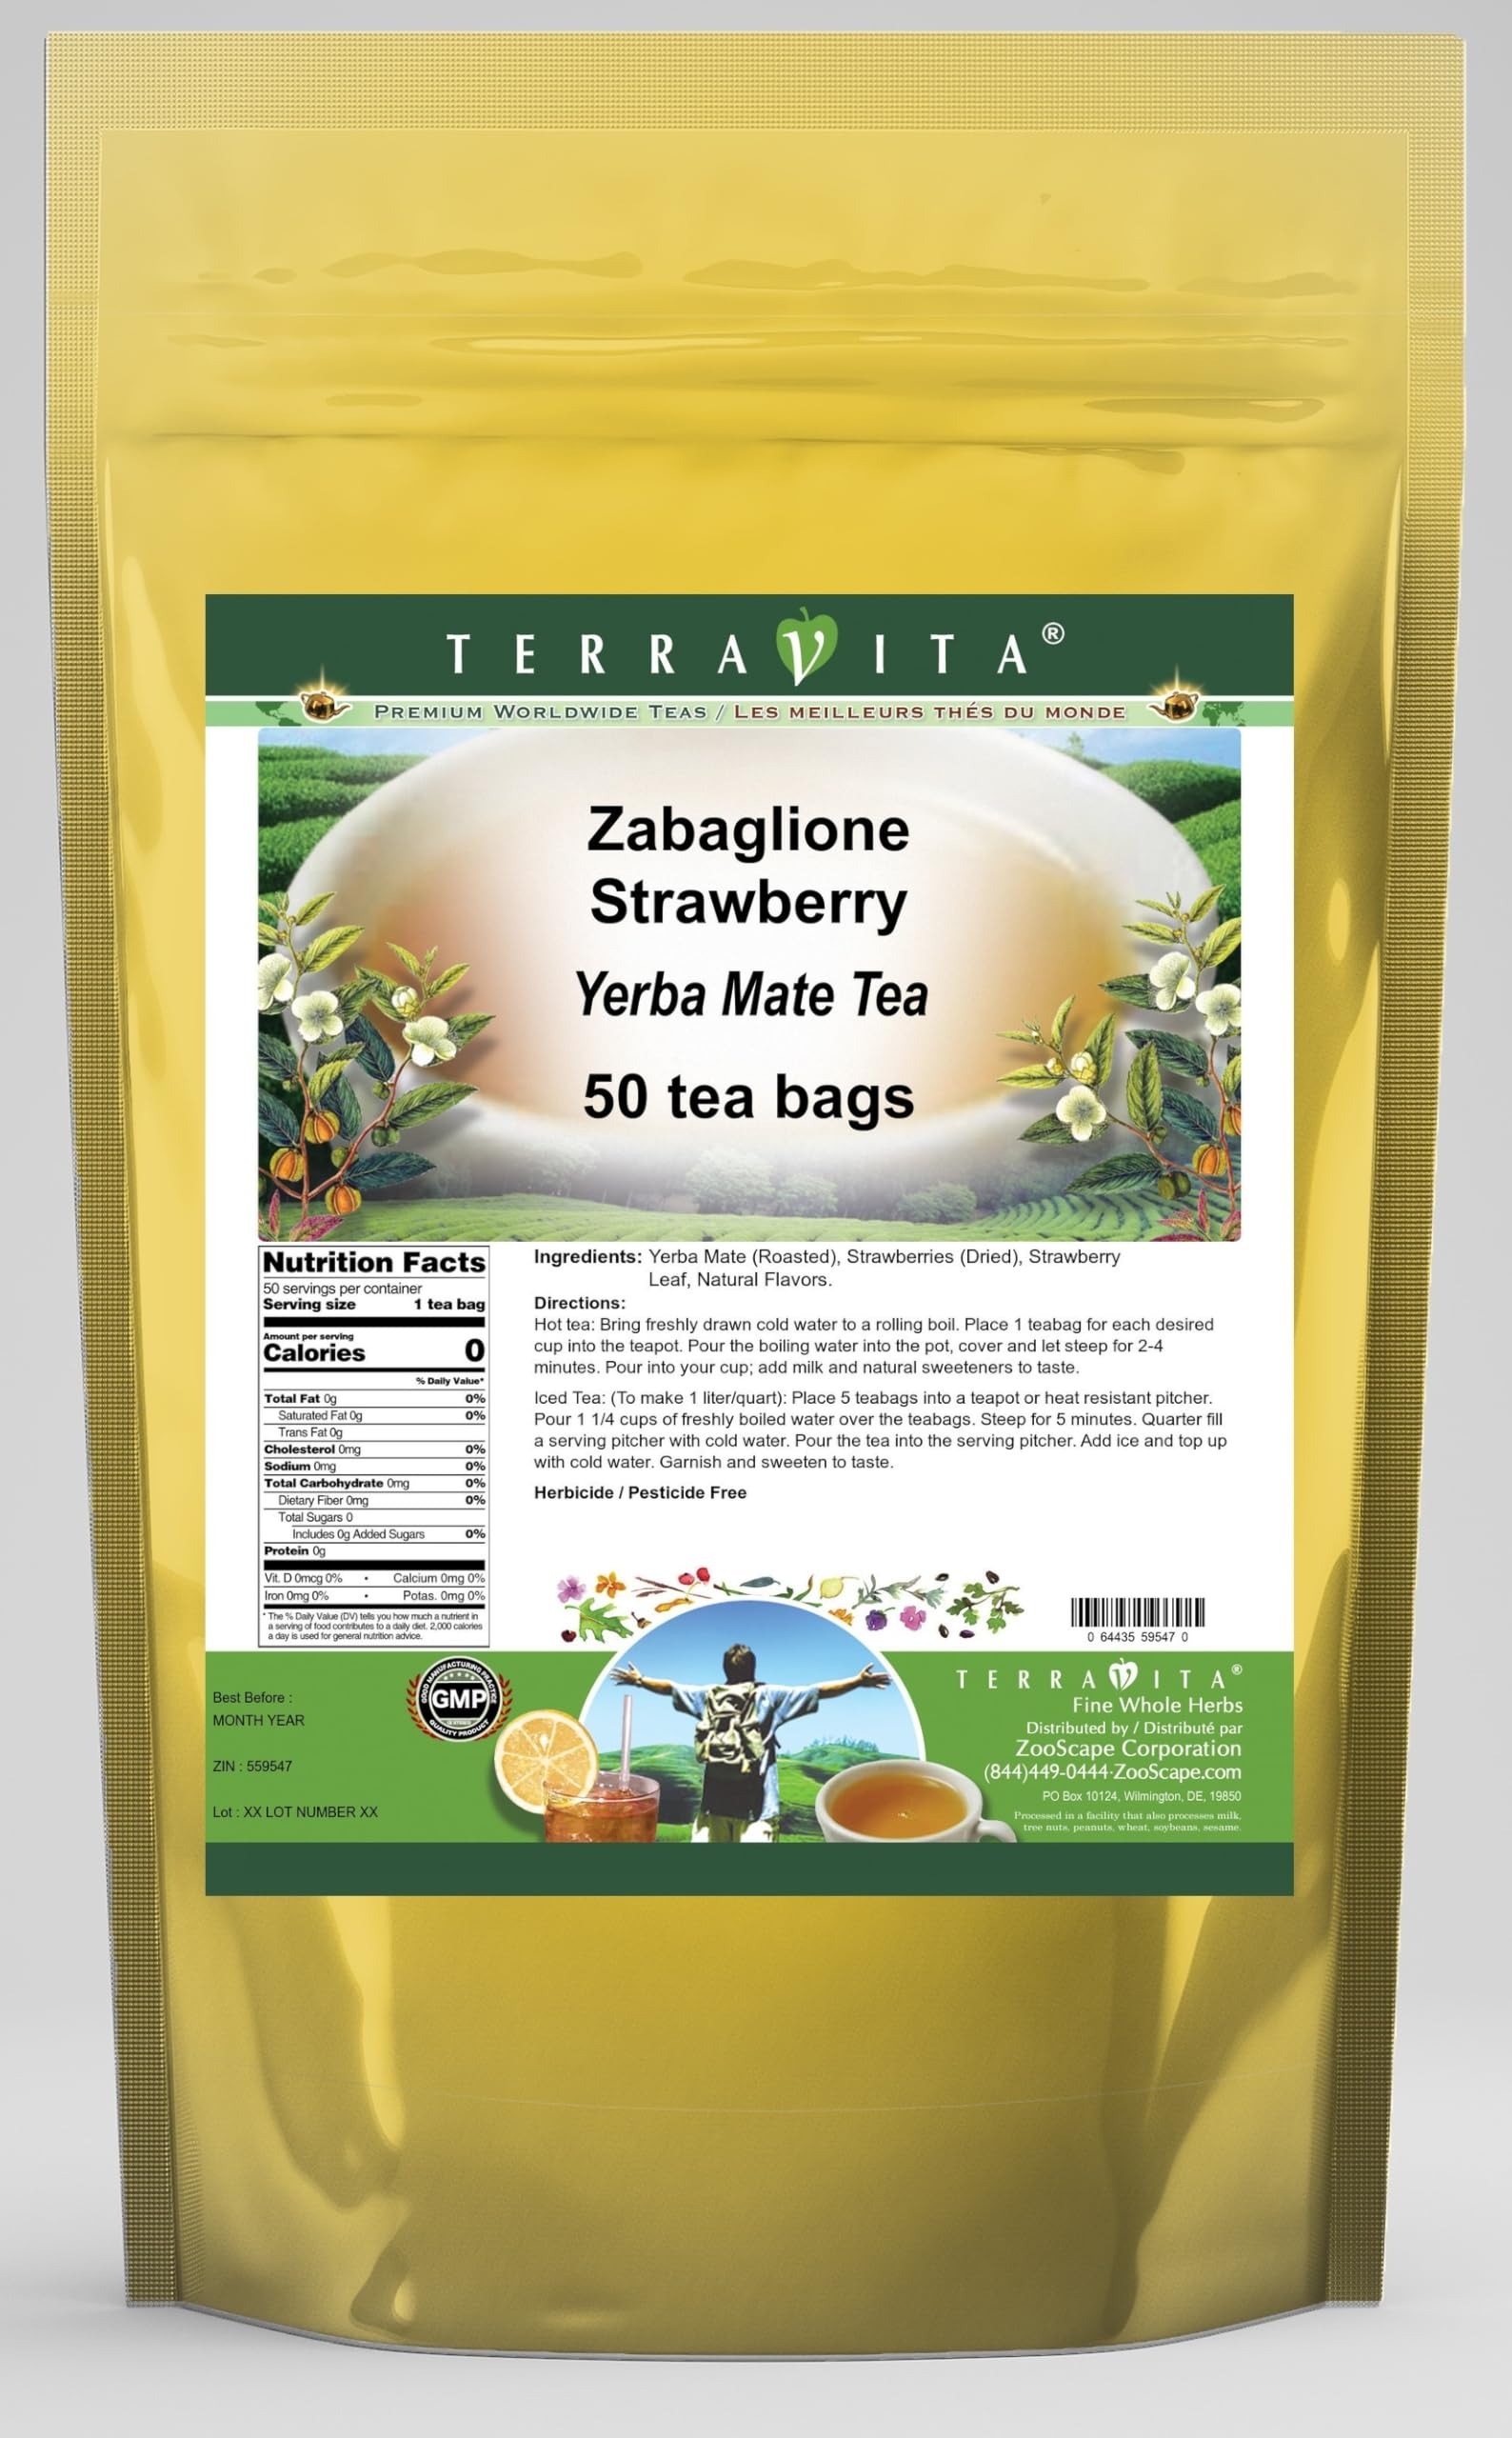
Item Name: Zabaglione Strawberry Yerba Mate Tea (50 tea bags, ZIN: 559547) - 3 Pack
Bullet Point: Our Zabaglione Strawberry Yerba Mate tea is a scrumptuous all-natural flavored Yerba Mate coffee substitute with Strawberries and Strawberry Leaf that will refresh you with its terrific taste! You will enjoy the earthy and acidity-free Zabaglione Strawberry aroma and flavor again and again! - Ingredients: Yerba Mate, Strawberries, Strawberry Leaf and Natural Zabaglione Strawberry Flavor.
Product Description: Our Zabaglione Strawberry Yerba Mate tea is a scrumptuous all-natural flavored Yerba Mate coffee substitute with Strawberries and Strawberry Leaf that will refresh you with its terrific taste! You will enjoy the earthy and acidity-free Zabaglione Strawberry aroma and flavor again and again! - Ingredients: Yerba Mate, Strawberries, Strawberry Leaf and Natural Zabaglione Strawberry Flavor. - Hot tea brewing method: Bring freshly drawn cold water to a rolling boil. Place 1 teabag for each desired cup into the teapot. Pour the boiling water into the pot, cover and let steep for 2-4 minutes. Pour into your cup; add milk and natural sweeteners to taste. - Iced tea brewing method: (To make 1 liter/quart): Place 5 teabags into a teapot or heat resistant pitcher. Pour 1 1/4 cups of freshly boiled water over the teabags. Steep for 5 minutes. Quarter fill a serving pitcher with cold water. Pour the tea into the serving pitcher. Add ice and top up with cold water. Garnish and sweeten to taste. - TerraVita is an exclusive line of premium-quality, natural source products that use only the finest, purest and most potent ingredients found around the world. TerraVita is hallmarked by the highest possible standards of purity, potency, stability and freshness. All of our products are prepared with the highest elements of quality control, from raw materials through the entire manufacturing process, up to and including the moment that the bottles or bags are sealed for freshness and shipped out to you. Our highest possible standards are certified by independent laboratories and backed by our personal guarantee. - TerraVita exists to meet and ensure your family's health and wellness without the harmful effects of chemicals and health products. We strive to make all of our products affordable
Value: 150.0
Unit: Count

Price: 93.46